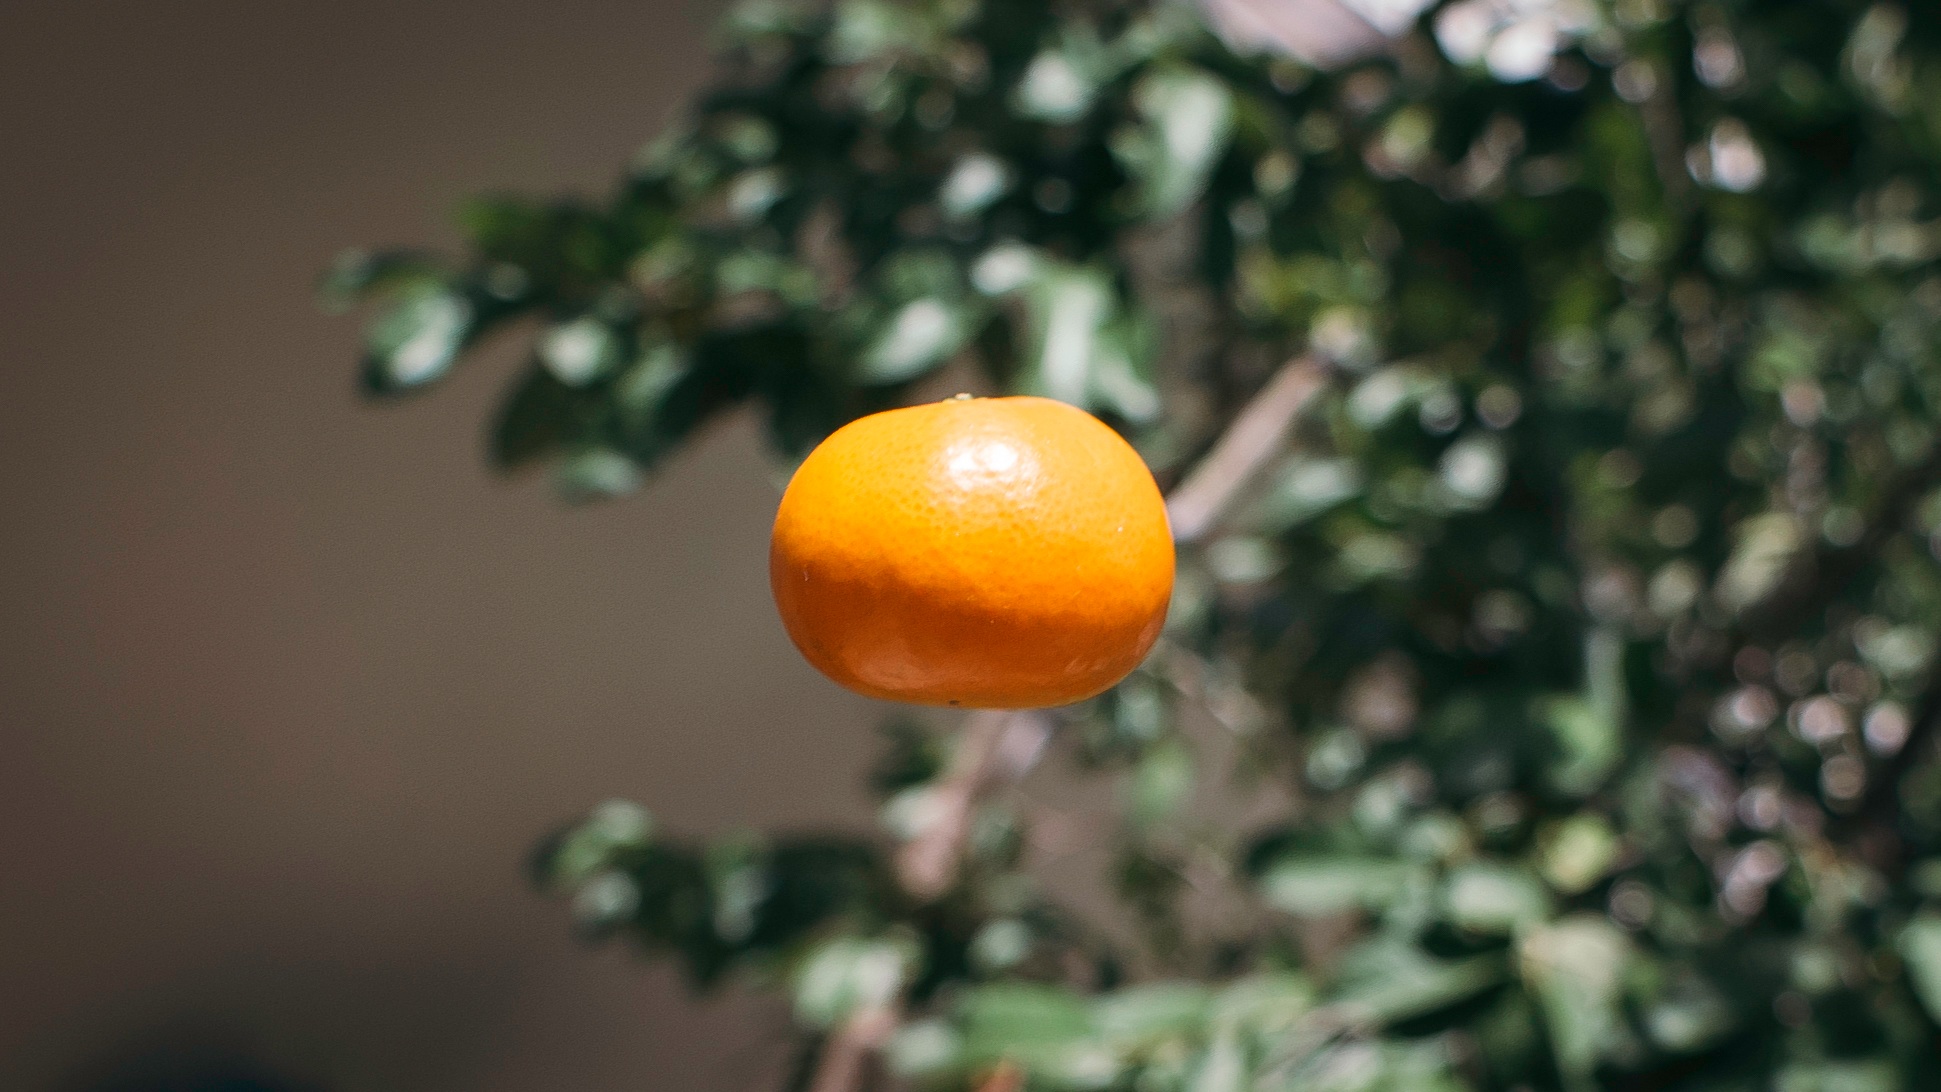
tree, nature, branch, plant, photography, fruit, leaf, flower, food, green, produce, autumn, yellow, flora, close up, citrus, macro photography, flowering plant, land plant